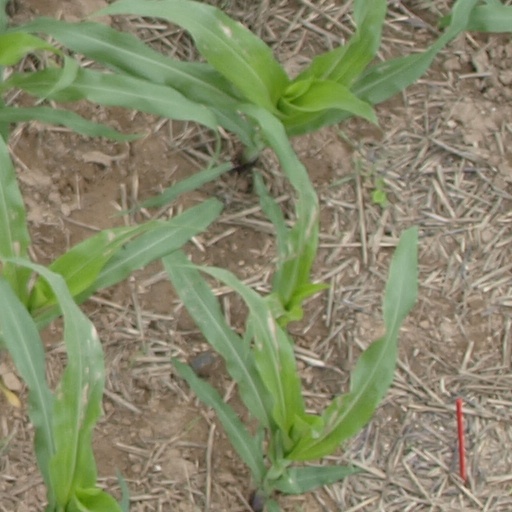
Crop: maize; corn